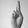
ASL letter: R